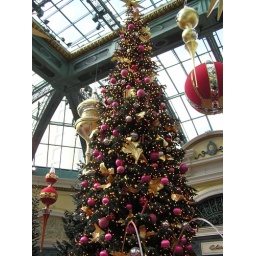
Those are water streams at the bottom of the photo that make perfect arches around the base of the Christmas tree.